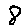
Label: 8